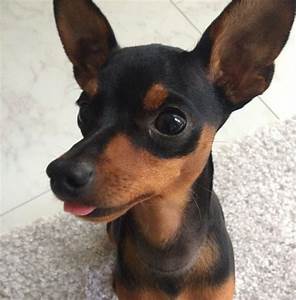
Label: dog